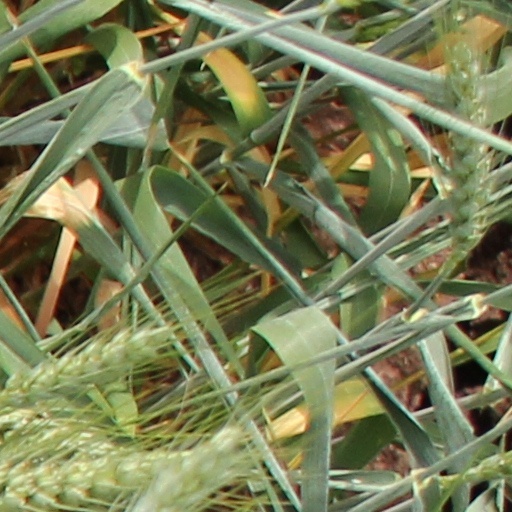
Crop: wheat